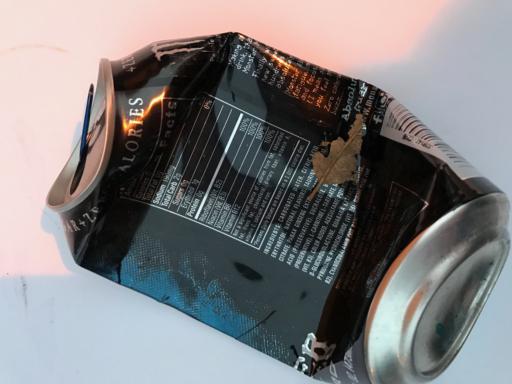
Label: metal